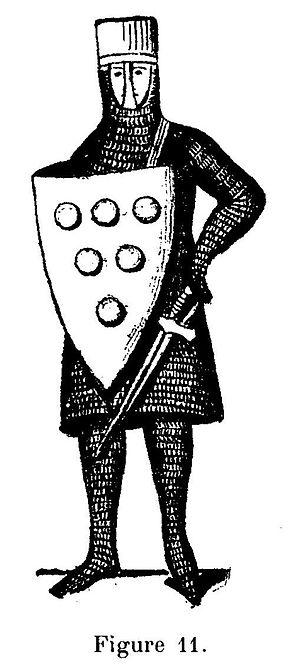
Le Donjon de Courmenant, ses origines, ses seigneurs et possesseurs, son musée
Le Donjon de Courmenant est situé dans l'ouest du département de la Sarthe, sur le territoire de la commune de Rouez, à six kilomètres au sud de Sillé-le-Guillaume.